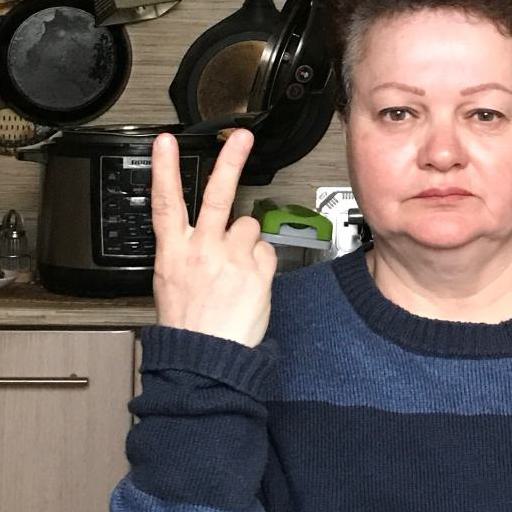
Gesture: peace_inverted